Argentine Army Aviation

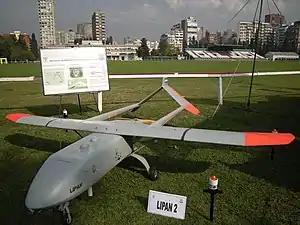
UAV Lipan Indigenous design

After the war, the Aerospatiale Super Puma was incorporated, mainly for Antarctica support duties operating from Navy's icebreaker ARA "Almirante Irizar". In 1998, Argentina was granted Major Non-NATO ally status by United States President Bill Clinton and the Army Aviation began an expansive program that included the reception of OV-1 Mohawks and surplus UH-1H from the US Army. The US also authorized the delivery of 12 AH-1F Cobra gunships but the operation was halted by the Argentine Government.